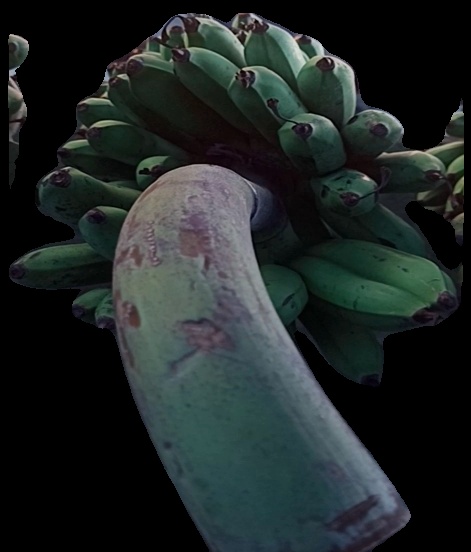
Variety: rasbale
Grade: grade2